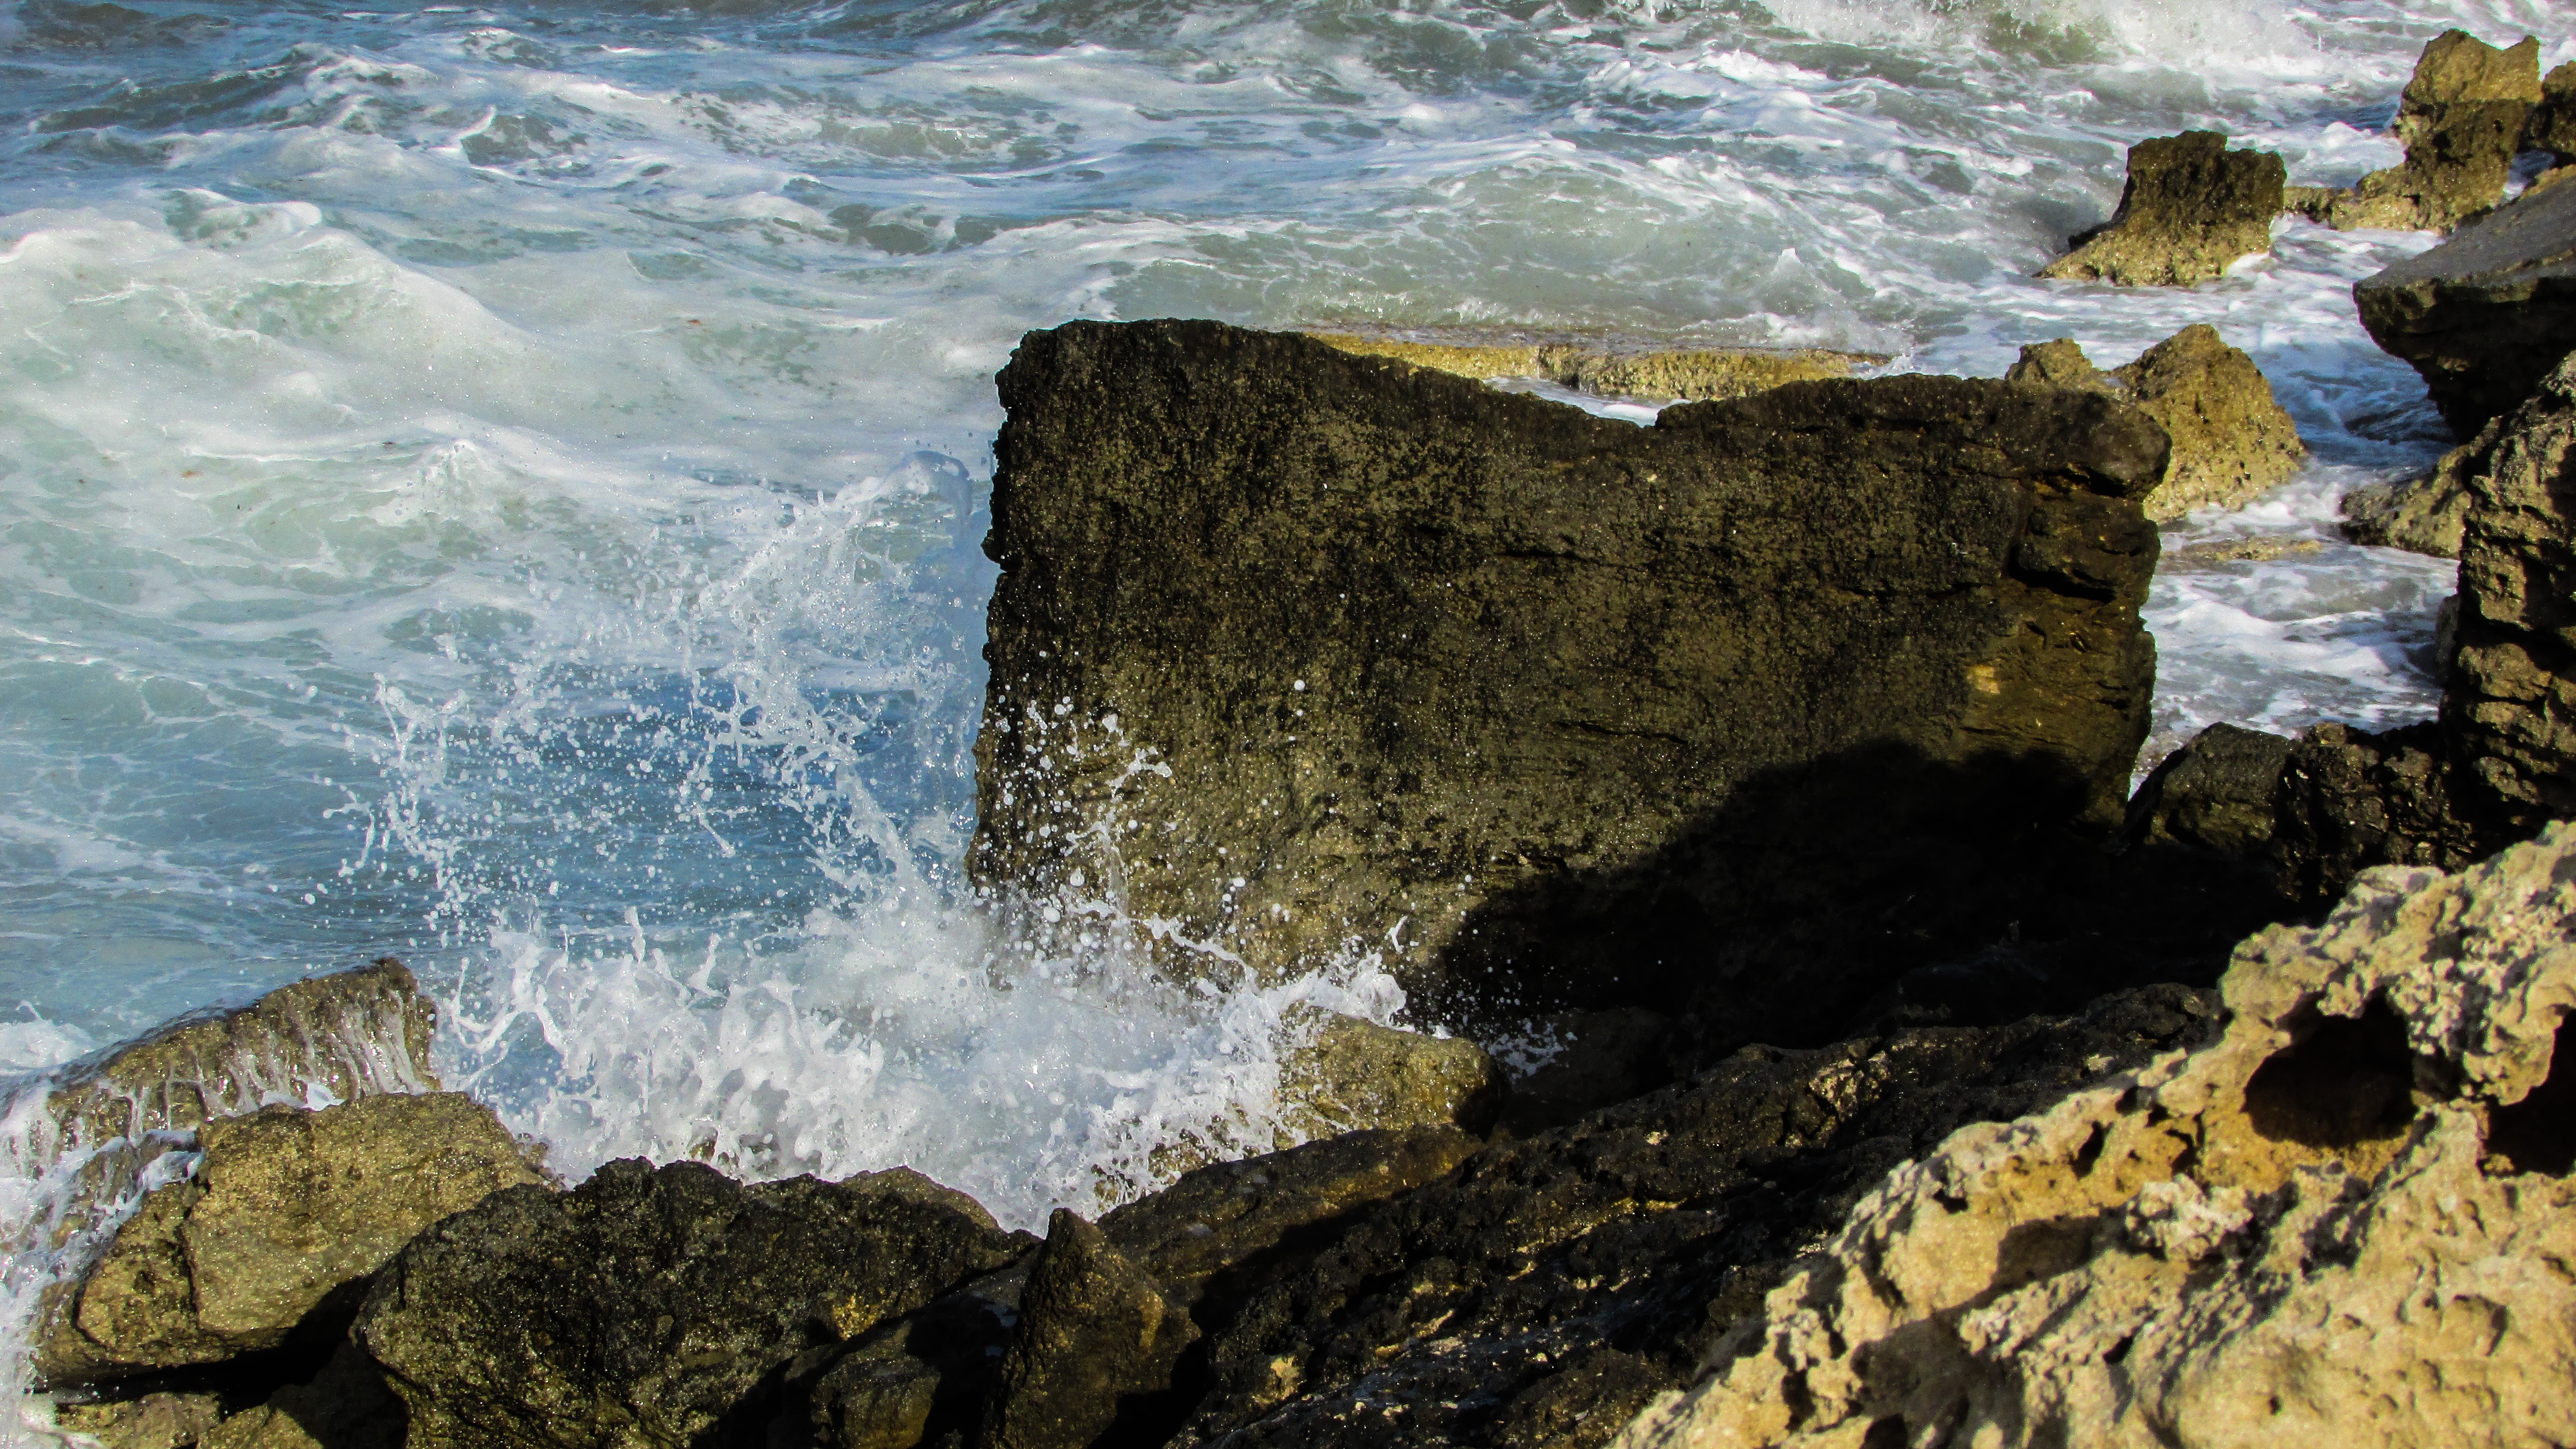
beach, sea, coast, water, nature, rock, ocean, shore, wave, cliff, bay, terrain, material, body of water, rocks, waves, geology, water feature, cape, smashing, wind wave